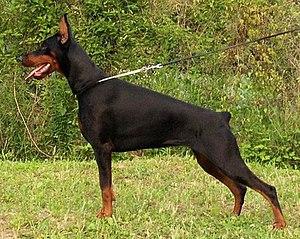
Le Dobermann ou Dobermann Pinscher est une race de chien créée vers 1870, tirant son nom du créateur de la race, Karl Friedrich Louis Dobermann. À l'origine, il était principalement utilisé comme chien de garde et chien policier pour sa capacité offensive, son allure fière et décidée, ainsi que son fort caractère. Cela l'a fait considérer comme un chien féroce doté d'une agressivité incontrôlable. Actuellement il est devenu chien de compagnie pour sa loyauté envers son maître et sa famille qu'il voudra protéger contre tout danger.